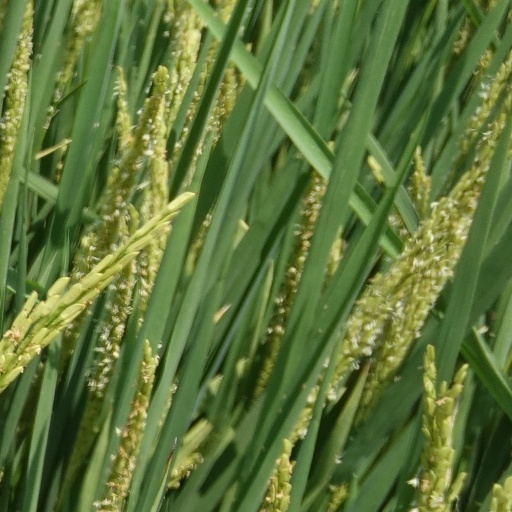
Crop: rice